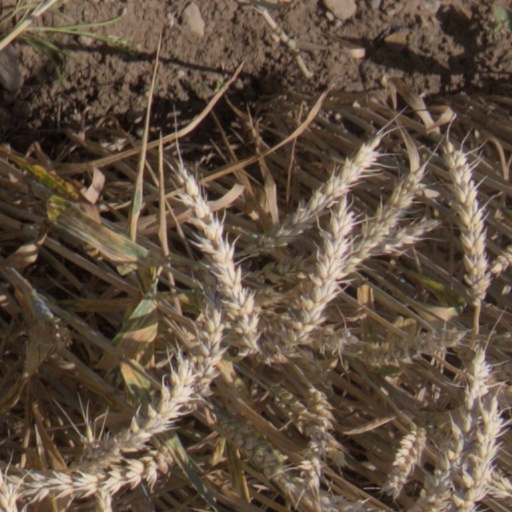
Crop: wheat